Bandy

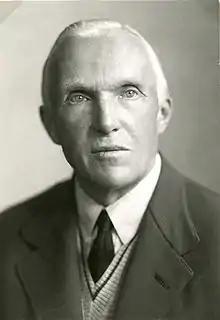
Clarence von Rosen introduced bandy to Sweden.

Bandy as an organized sport was introduced to Norway in the 1910s. The Swedes contributed largely and clubs sprang up around the capital of Kristiania (present day Oslo). Oslo, including neighbouring towns, is in the twenty-first century still the region where bandy enjoys most popularity in Norway.